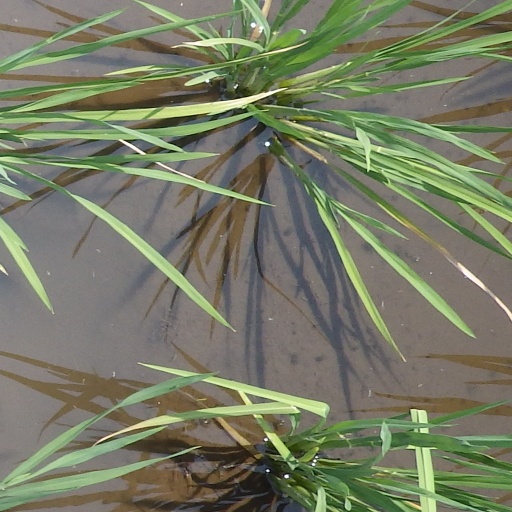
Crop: rice